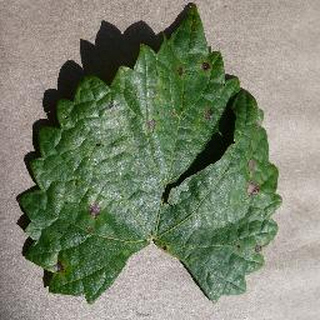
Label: grape_black_rot